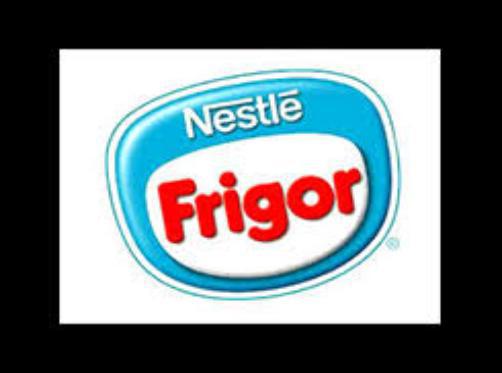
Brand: frigor
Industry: Food